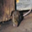
Label: mouse